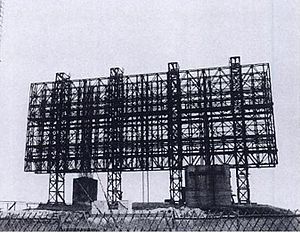
Mammut radar
Luftwaffe-version af ”Mammut”.
Mammut var en tysk militærradar, der blev anvendt under 2. Verdenskrig, også i Danmark.